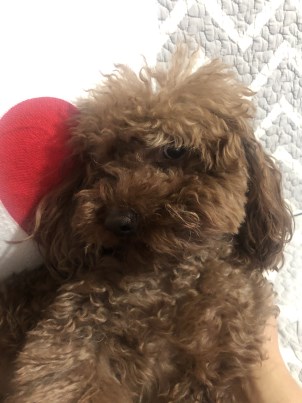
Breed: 7449-n000128-teddy